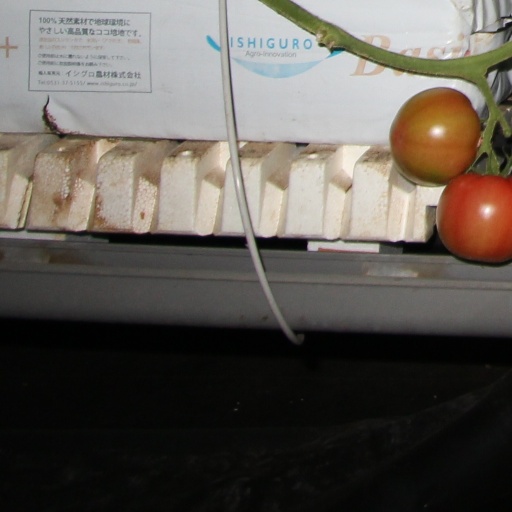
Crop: tomato